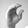
ASL letter: C